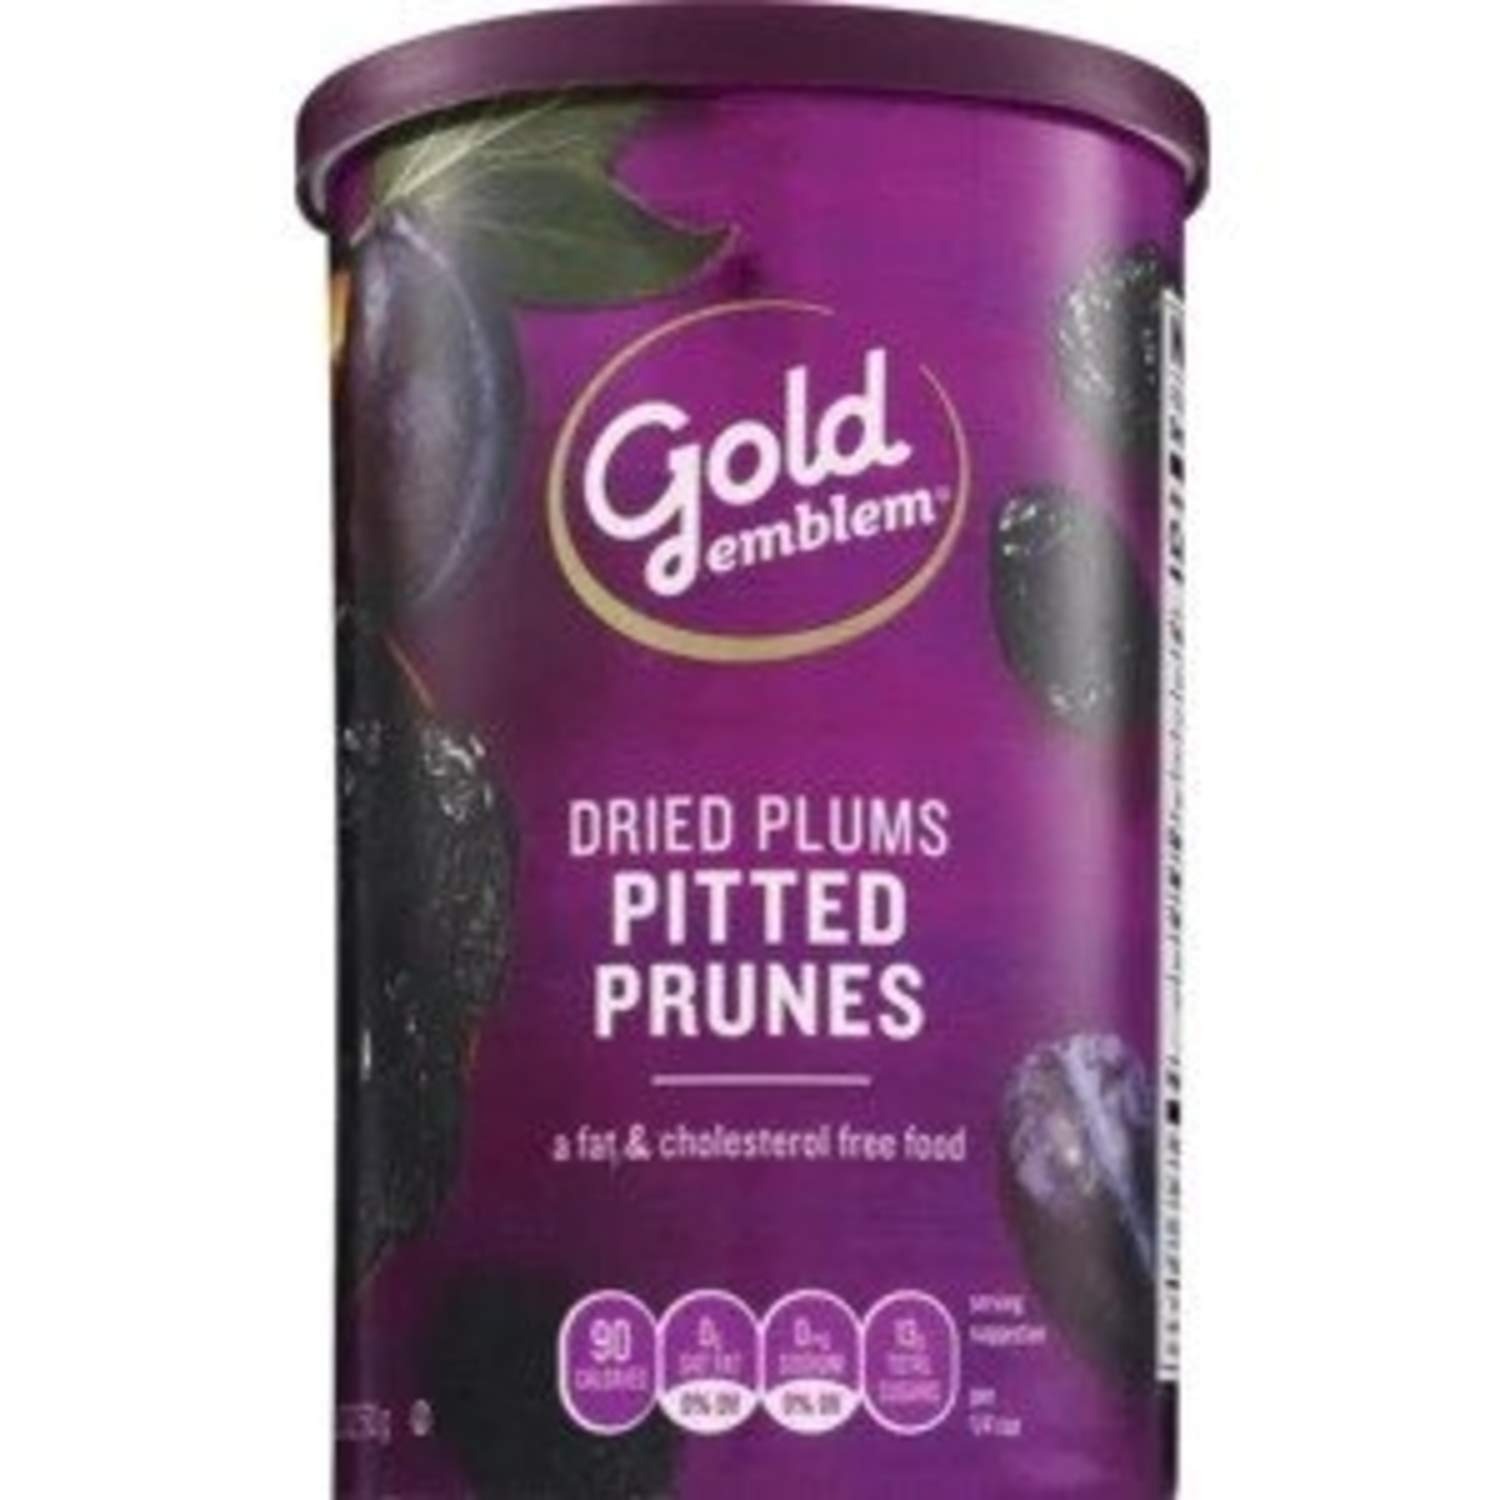
Item Name: Gold Emblem Dried Plums Pitted Prunes
Bullet Point 1: Gold Emblem Dried Plums Pitted Prunes
Bullet Point 2: Dried plums.
Bullet Point 3: Fat & cholesterol free food.
Bullet Point 4: Good source of fiber.
Bullet Point 5: Gluten free food
Product Description: Dried plums. Fat & cholesterol free food. Good source of fiber. 100 calories, 0 g sat fat (0% DV), 0 mg sodium (0% DV), 15 g sugars per 4 pieces. Gold Emblem Pitted Prunes are a sweet, chewy treat that's great for your health. A good source of fiber, pitted prunes make an all-around terrific snack. Our commitment to quality means we shop carefully for ingredients, adjust recipes, and taste-test everything because in our house as in yours, what matters most is taste. In fact, we guarantee you'll love this item. We're Gold Emblem: our standard is delicious. Gluten free food.
Value: 1.0
Unit: Count

Price: 6.79